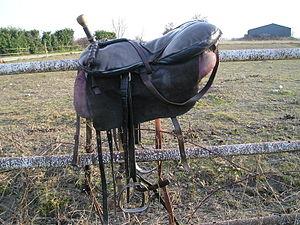
La voltige cosaque, djigitovka ou voltige en ligne est un sport équestre qui se pratique avec une ligne droite, de 60 à 100 m, le cavalier lance son cheval au bout de la ligne au grand galop, lâche sa figure, revient en selle et arrête son cheval au bout de la ligne.